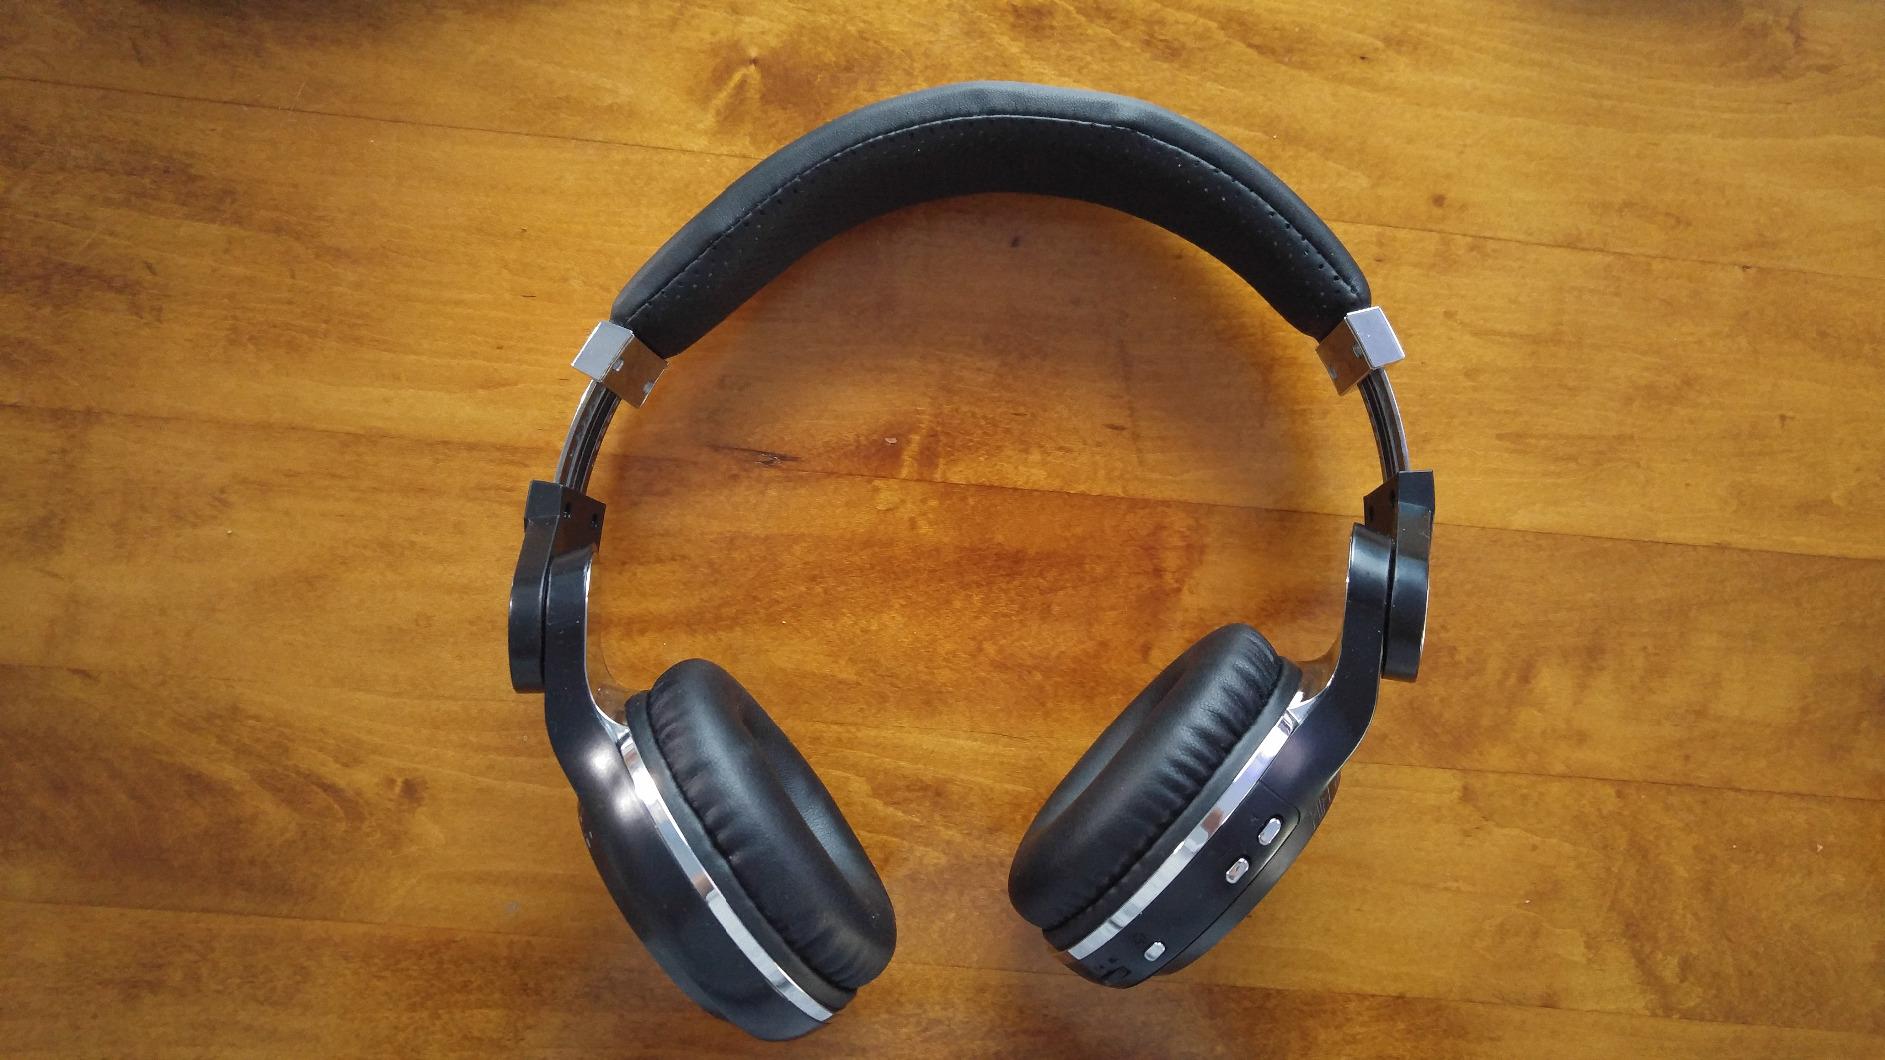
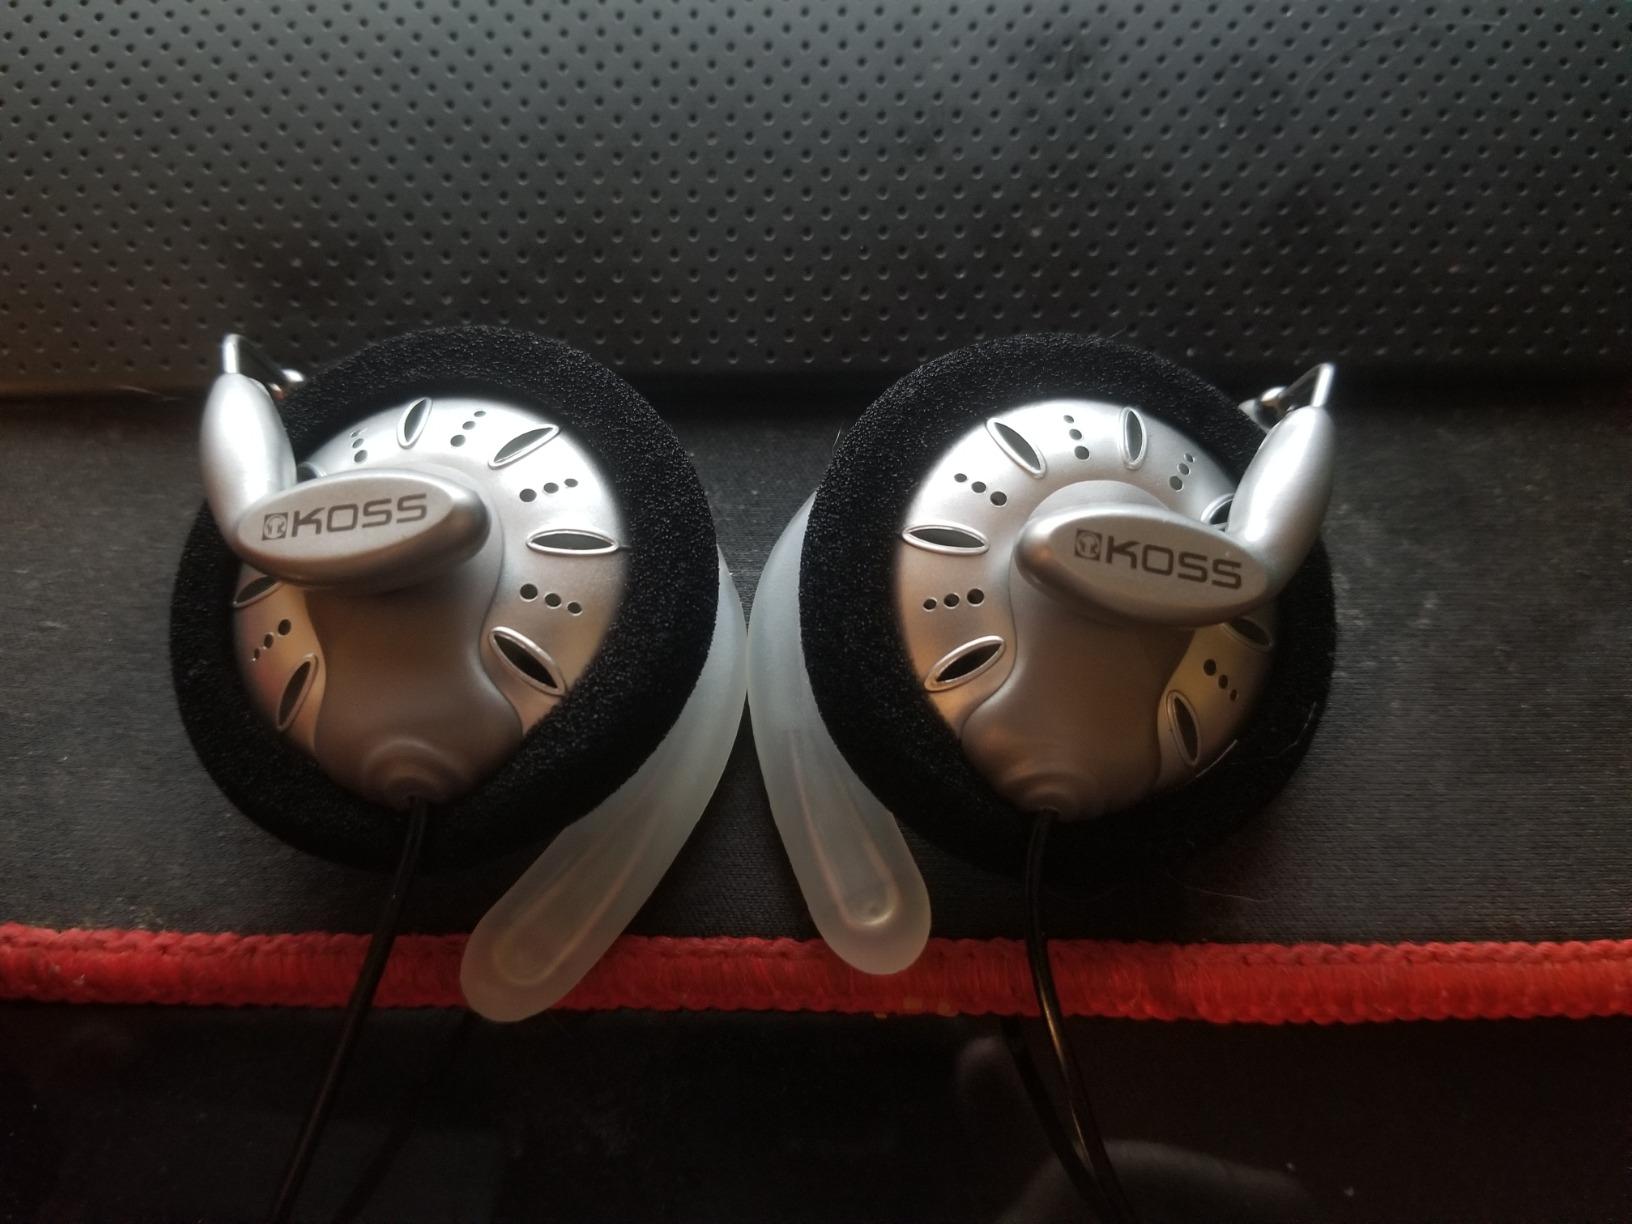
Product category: headphones
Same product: no